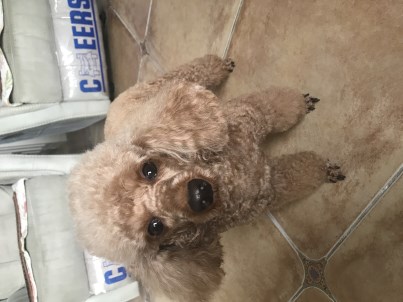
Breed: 2925-n000114-toy_poodle